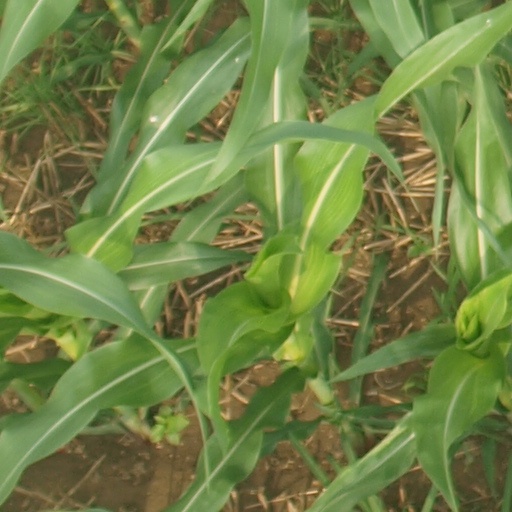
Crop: maize; corn